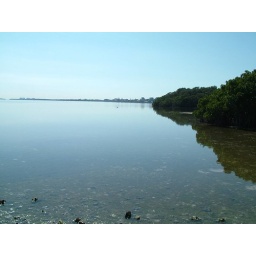
Joan M. Durante's mangrove forest with the glorious blue sky above and below